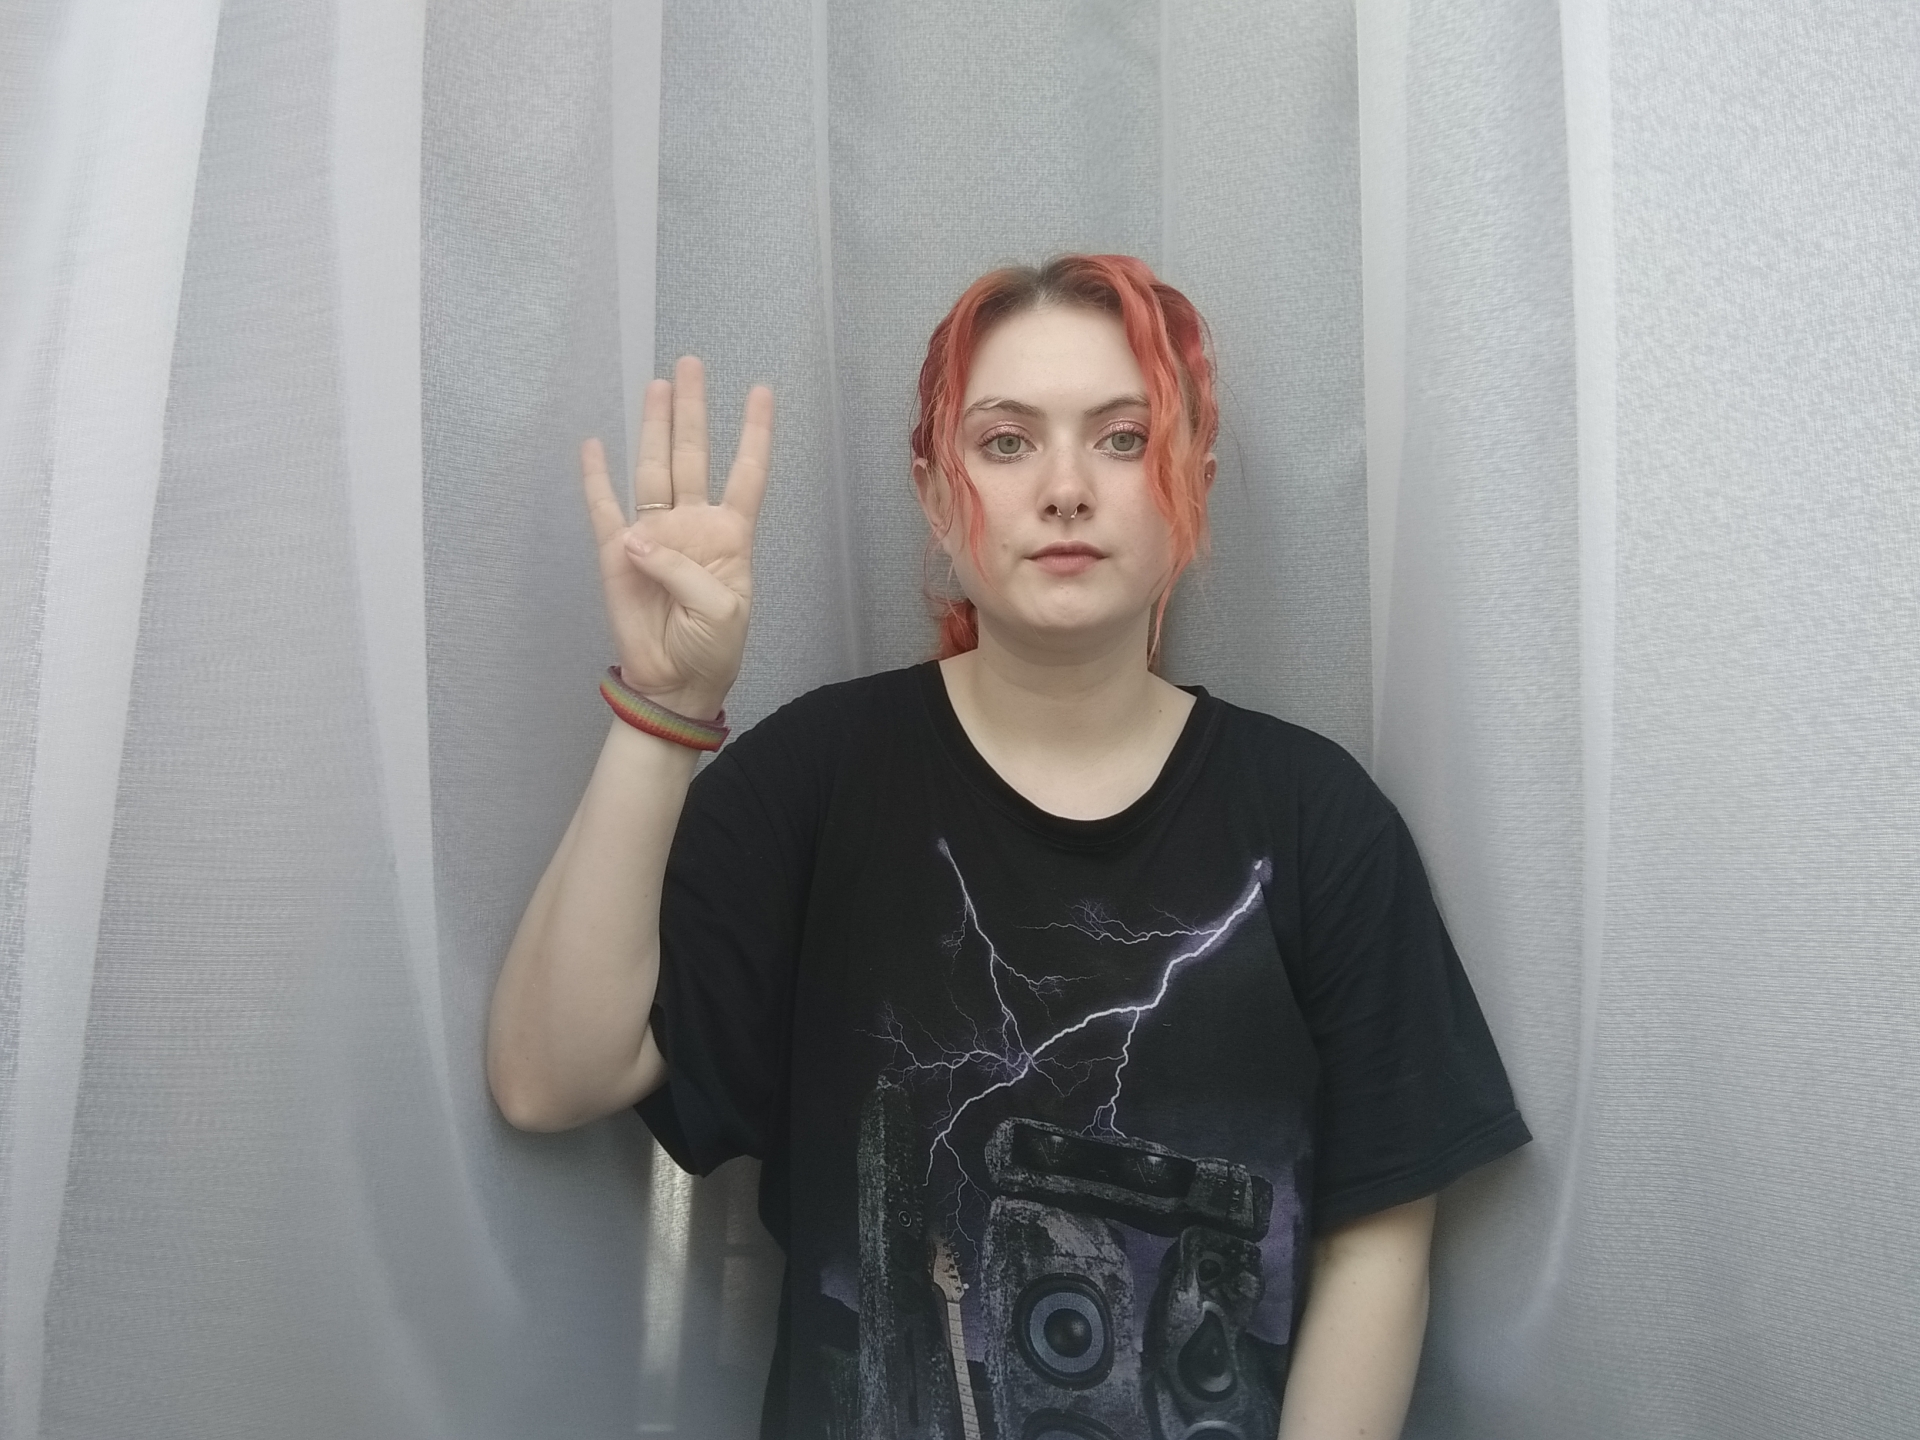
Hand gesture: four